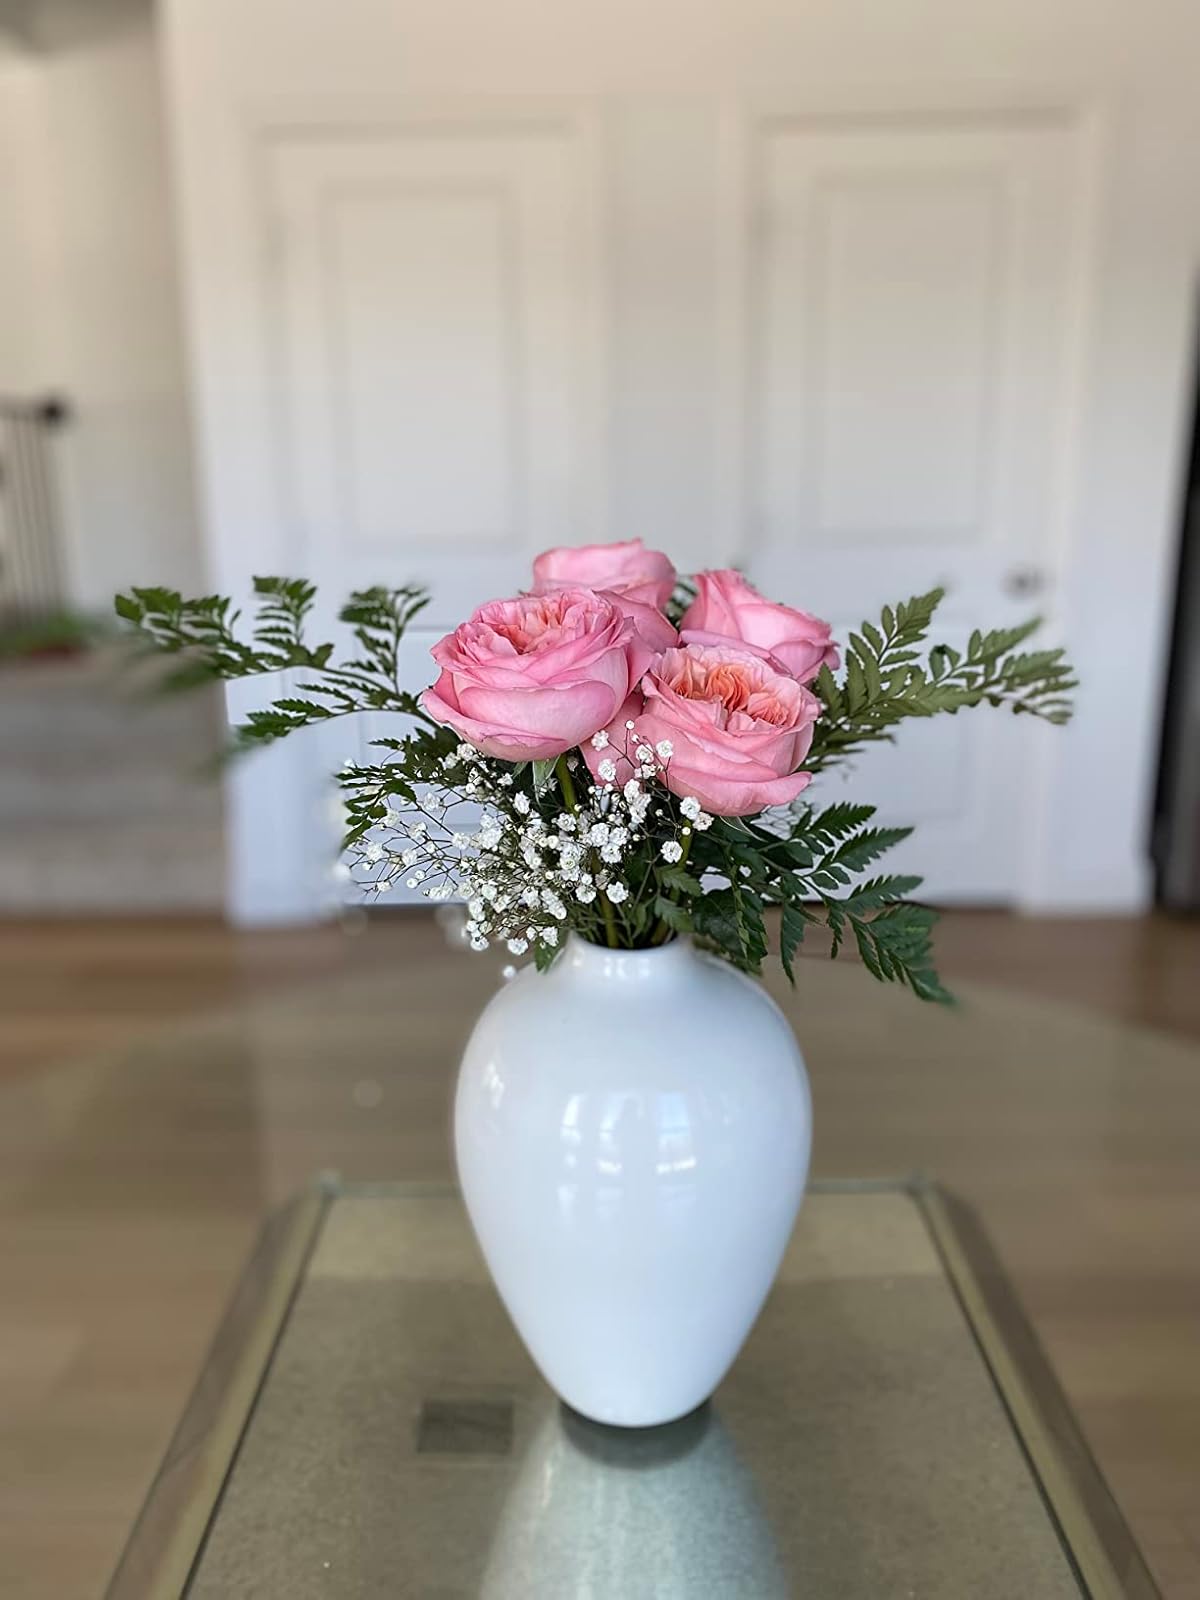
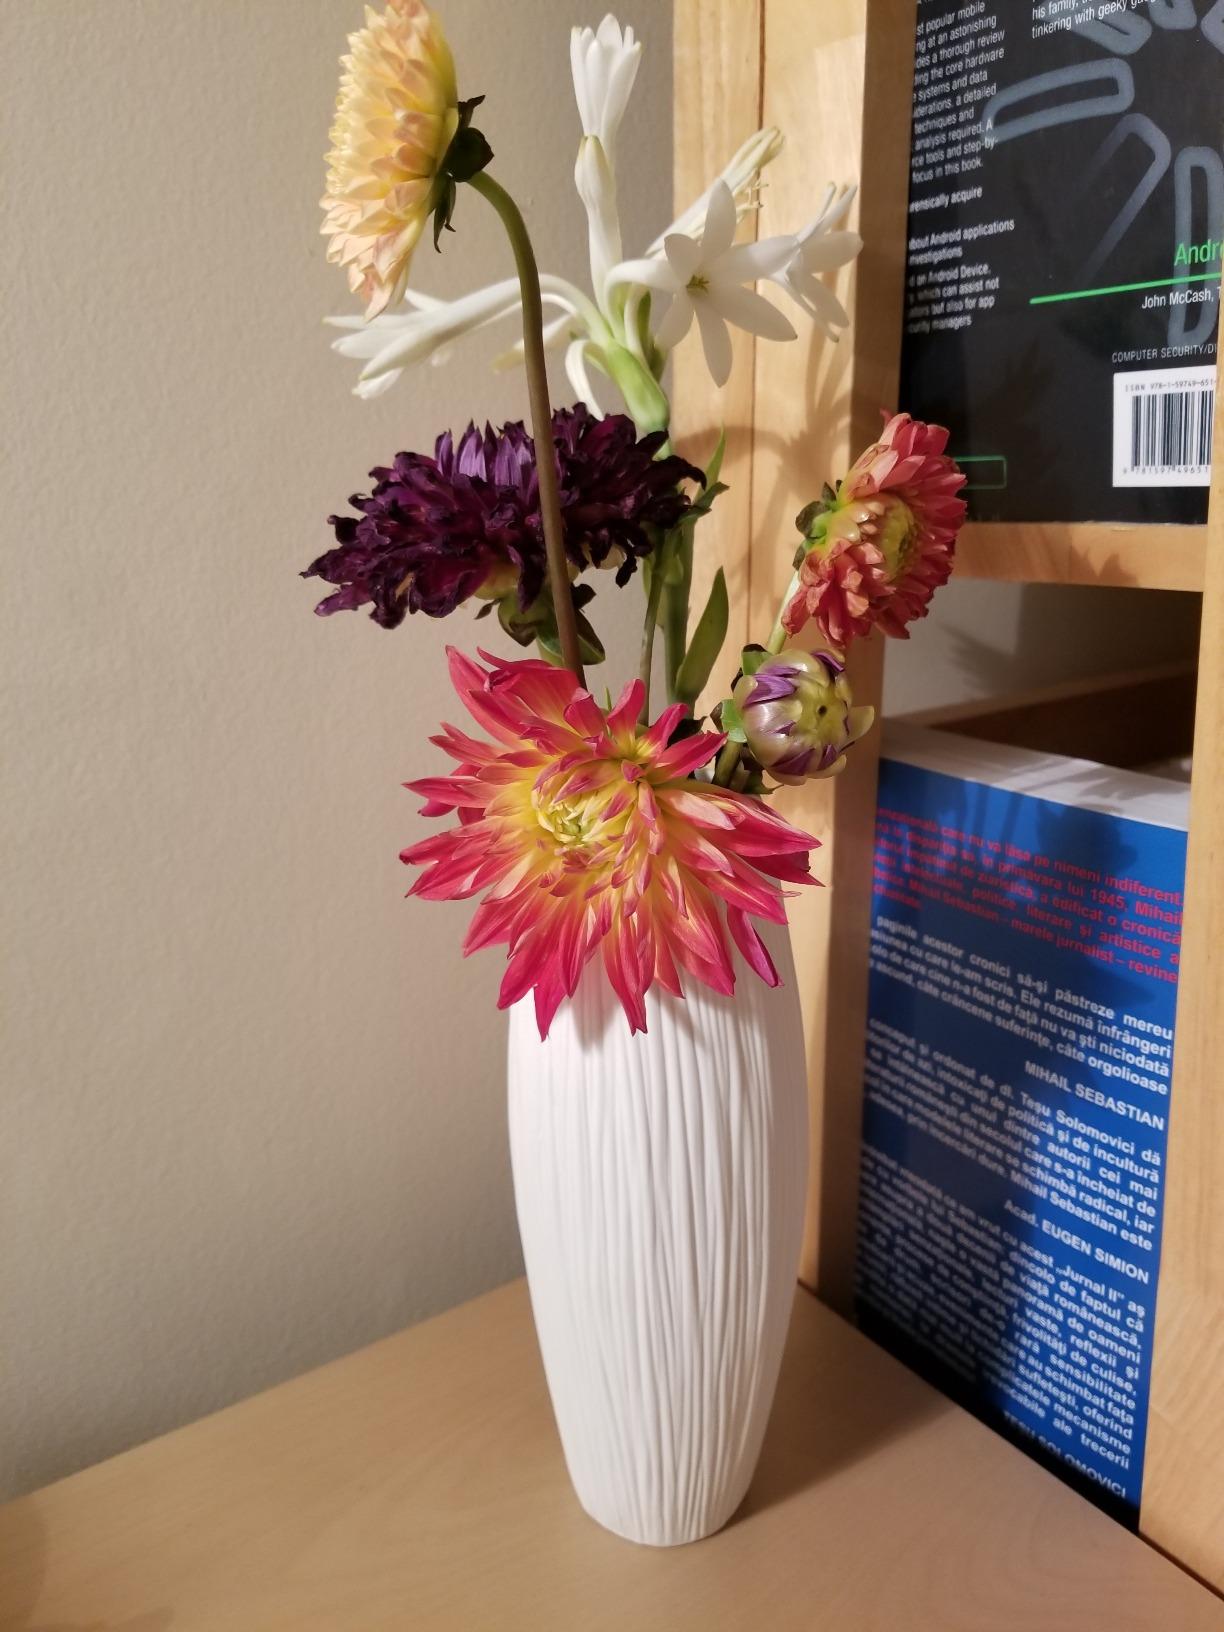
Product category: vase
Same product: no